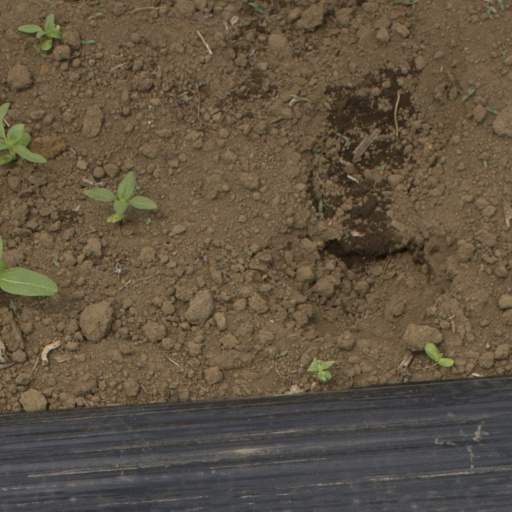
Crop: Jerusalem artichoke